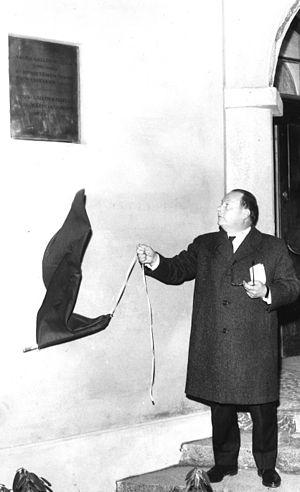
Teuvo Aura, né le 28 décembre 1912 à Sortavala dans le grand-duché de Finlande et mort le 11 janvier 1999 à Helsinki, est un homme d'État finlandais, Premier ministre de la Finlande du 14 juin au 15 août 1970 et du 29 octobre 1971 au 23 février 1972.